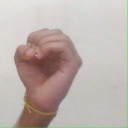
अक्षर: ऊ